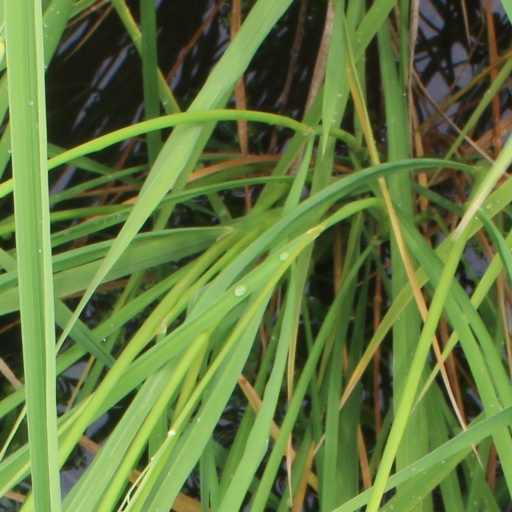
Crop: rice